Konstal 13N

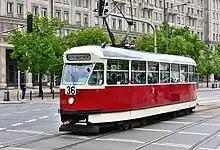
Museum car in restored to its original state from the 1960s

No 13N trams remain in regular passenger service after 2012, but several serve as museum cars in Warsaw (#795 since 1996, #503, the first 13N ever built, since 2018 and modernised, called "Żaba" #821 in composition with #818 since 2013), and Silesia (ex #366, now #308 since 2013). Due to their sturdiness, a number of 13Ns have also been rebuilt as track maintenance vehicles (#388 amongst others).